Mers El Hadjadj

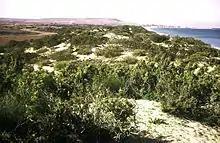
Macta dunes 1975.

The area of coastal dunes is limited: to the north by the sea; To the east by the cliff and hill of the marabout of Sidi Mansour; To the south by the national road from Oran to Mostaganem to the bridge of the Macta, then by the river La Macta; To the west by the mouth of this river "(Simonneau and Santa, 1951). This mouth has since been clogged and a new junction with the sea was made through the dune cordon near the bridge of La Macta.